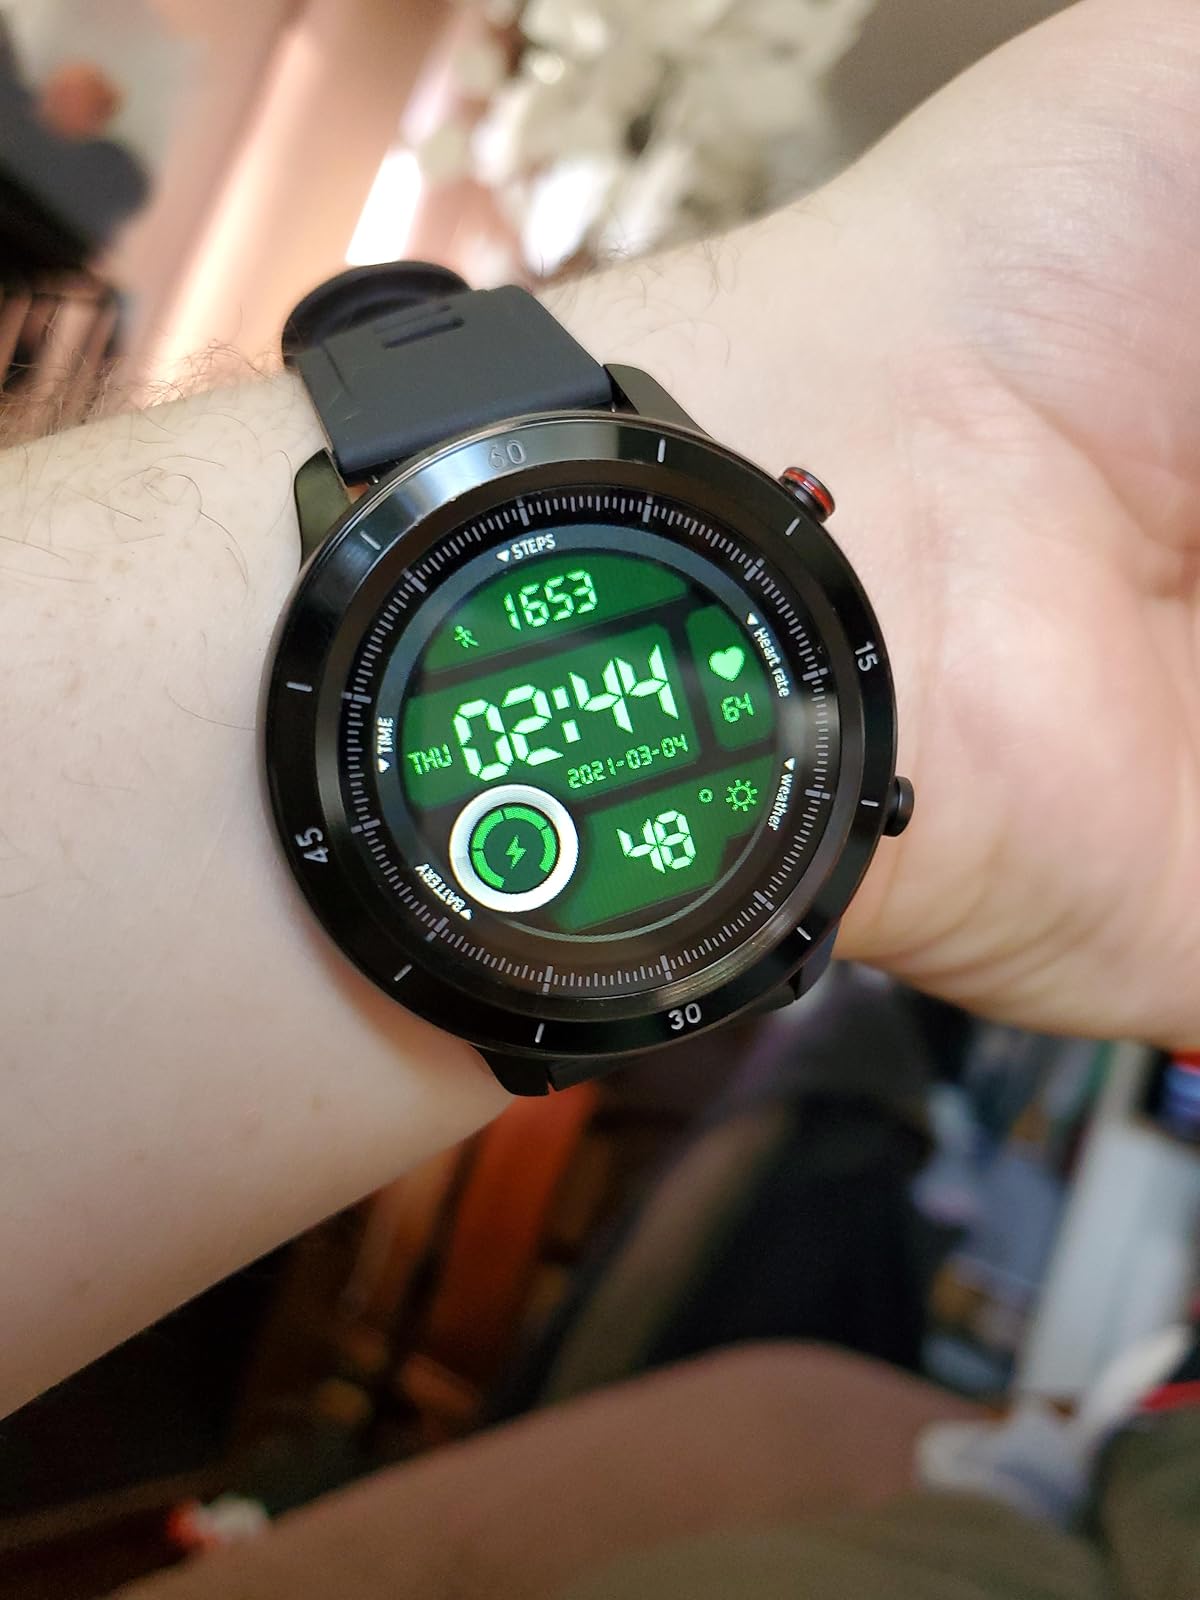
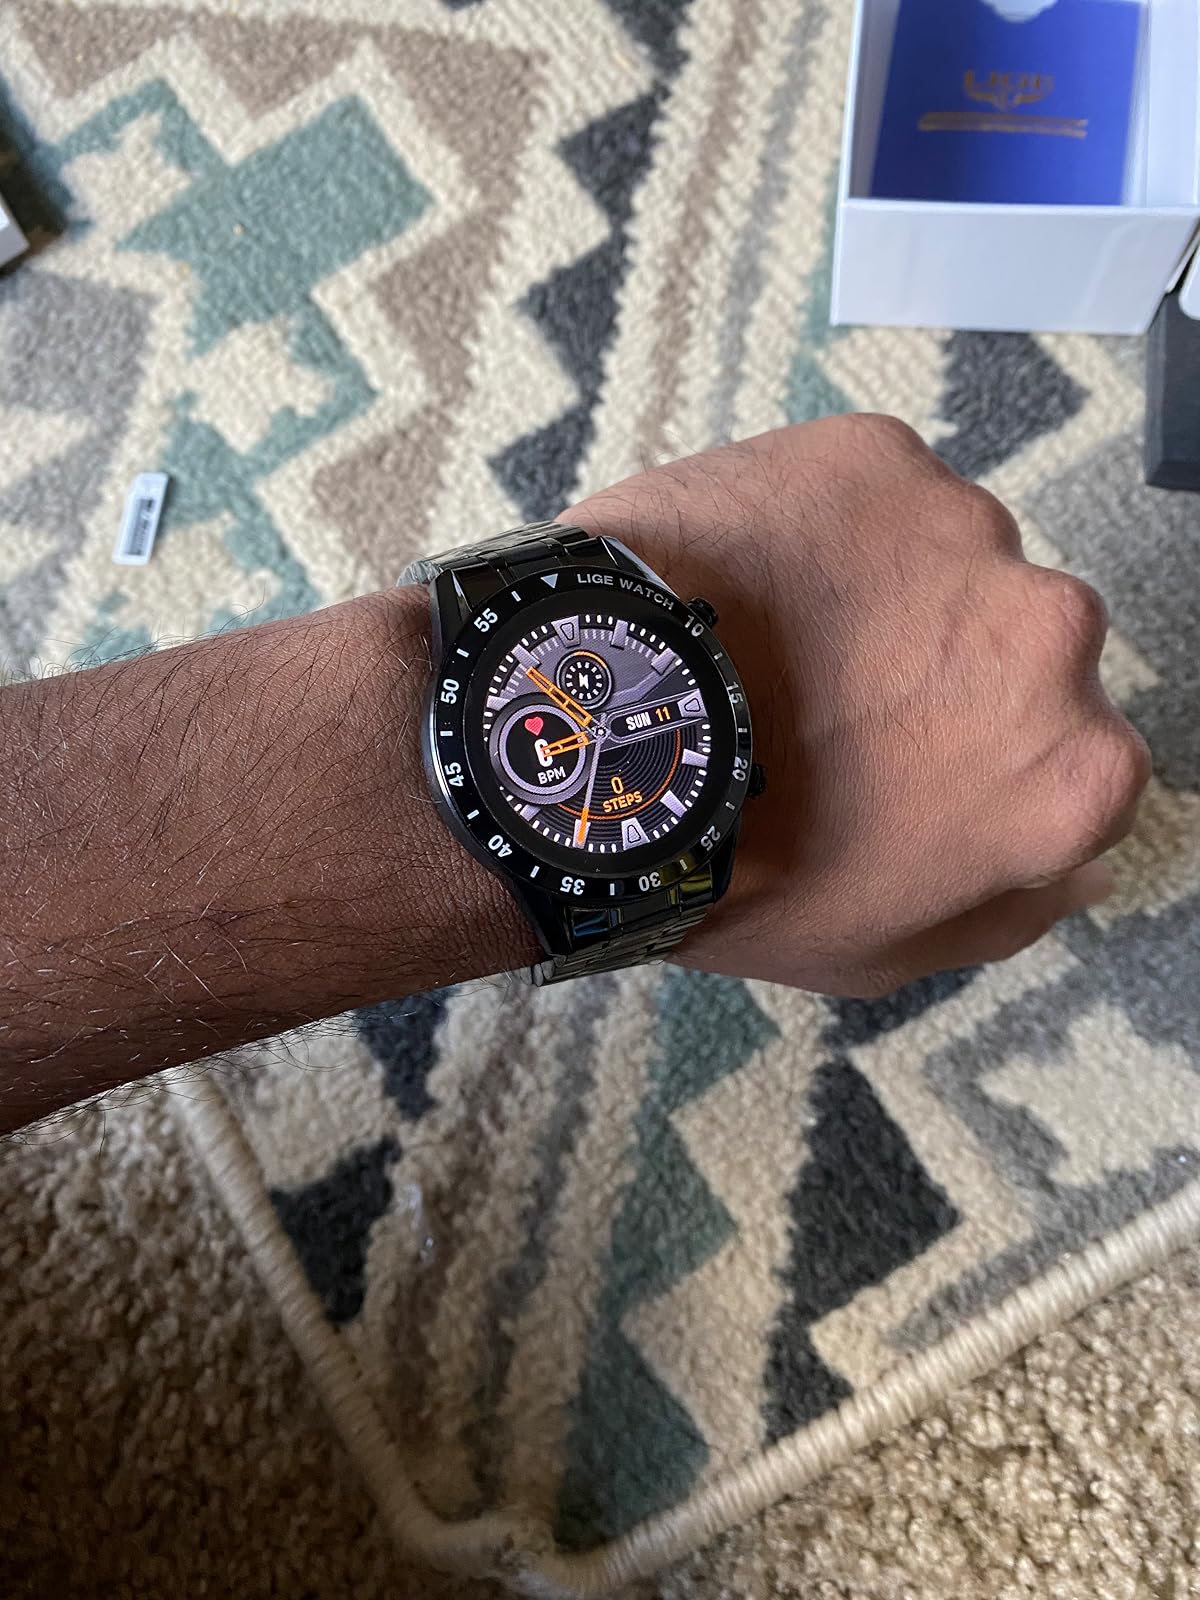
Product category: smartwatch
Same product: no